Elim Garak

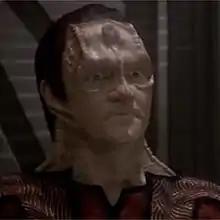

Elim Garak is a fictional character from the television series "", in which he is portrayed by Andrew J. Robinson.